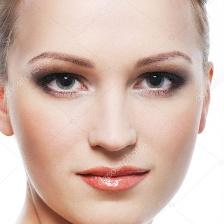
Label: faces